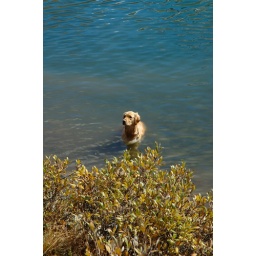
It was cold by the mountain lake, but the dogs didn't seem to mind.